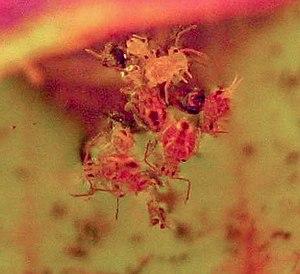
Les Dicyrtomidae sont une famille de collemboles, la seule de la super-famille des Dicyrtomoidea